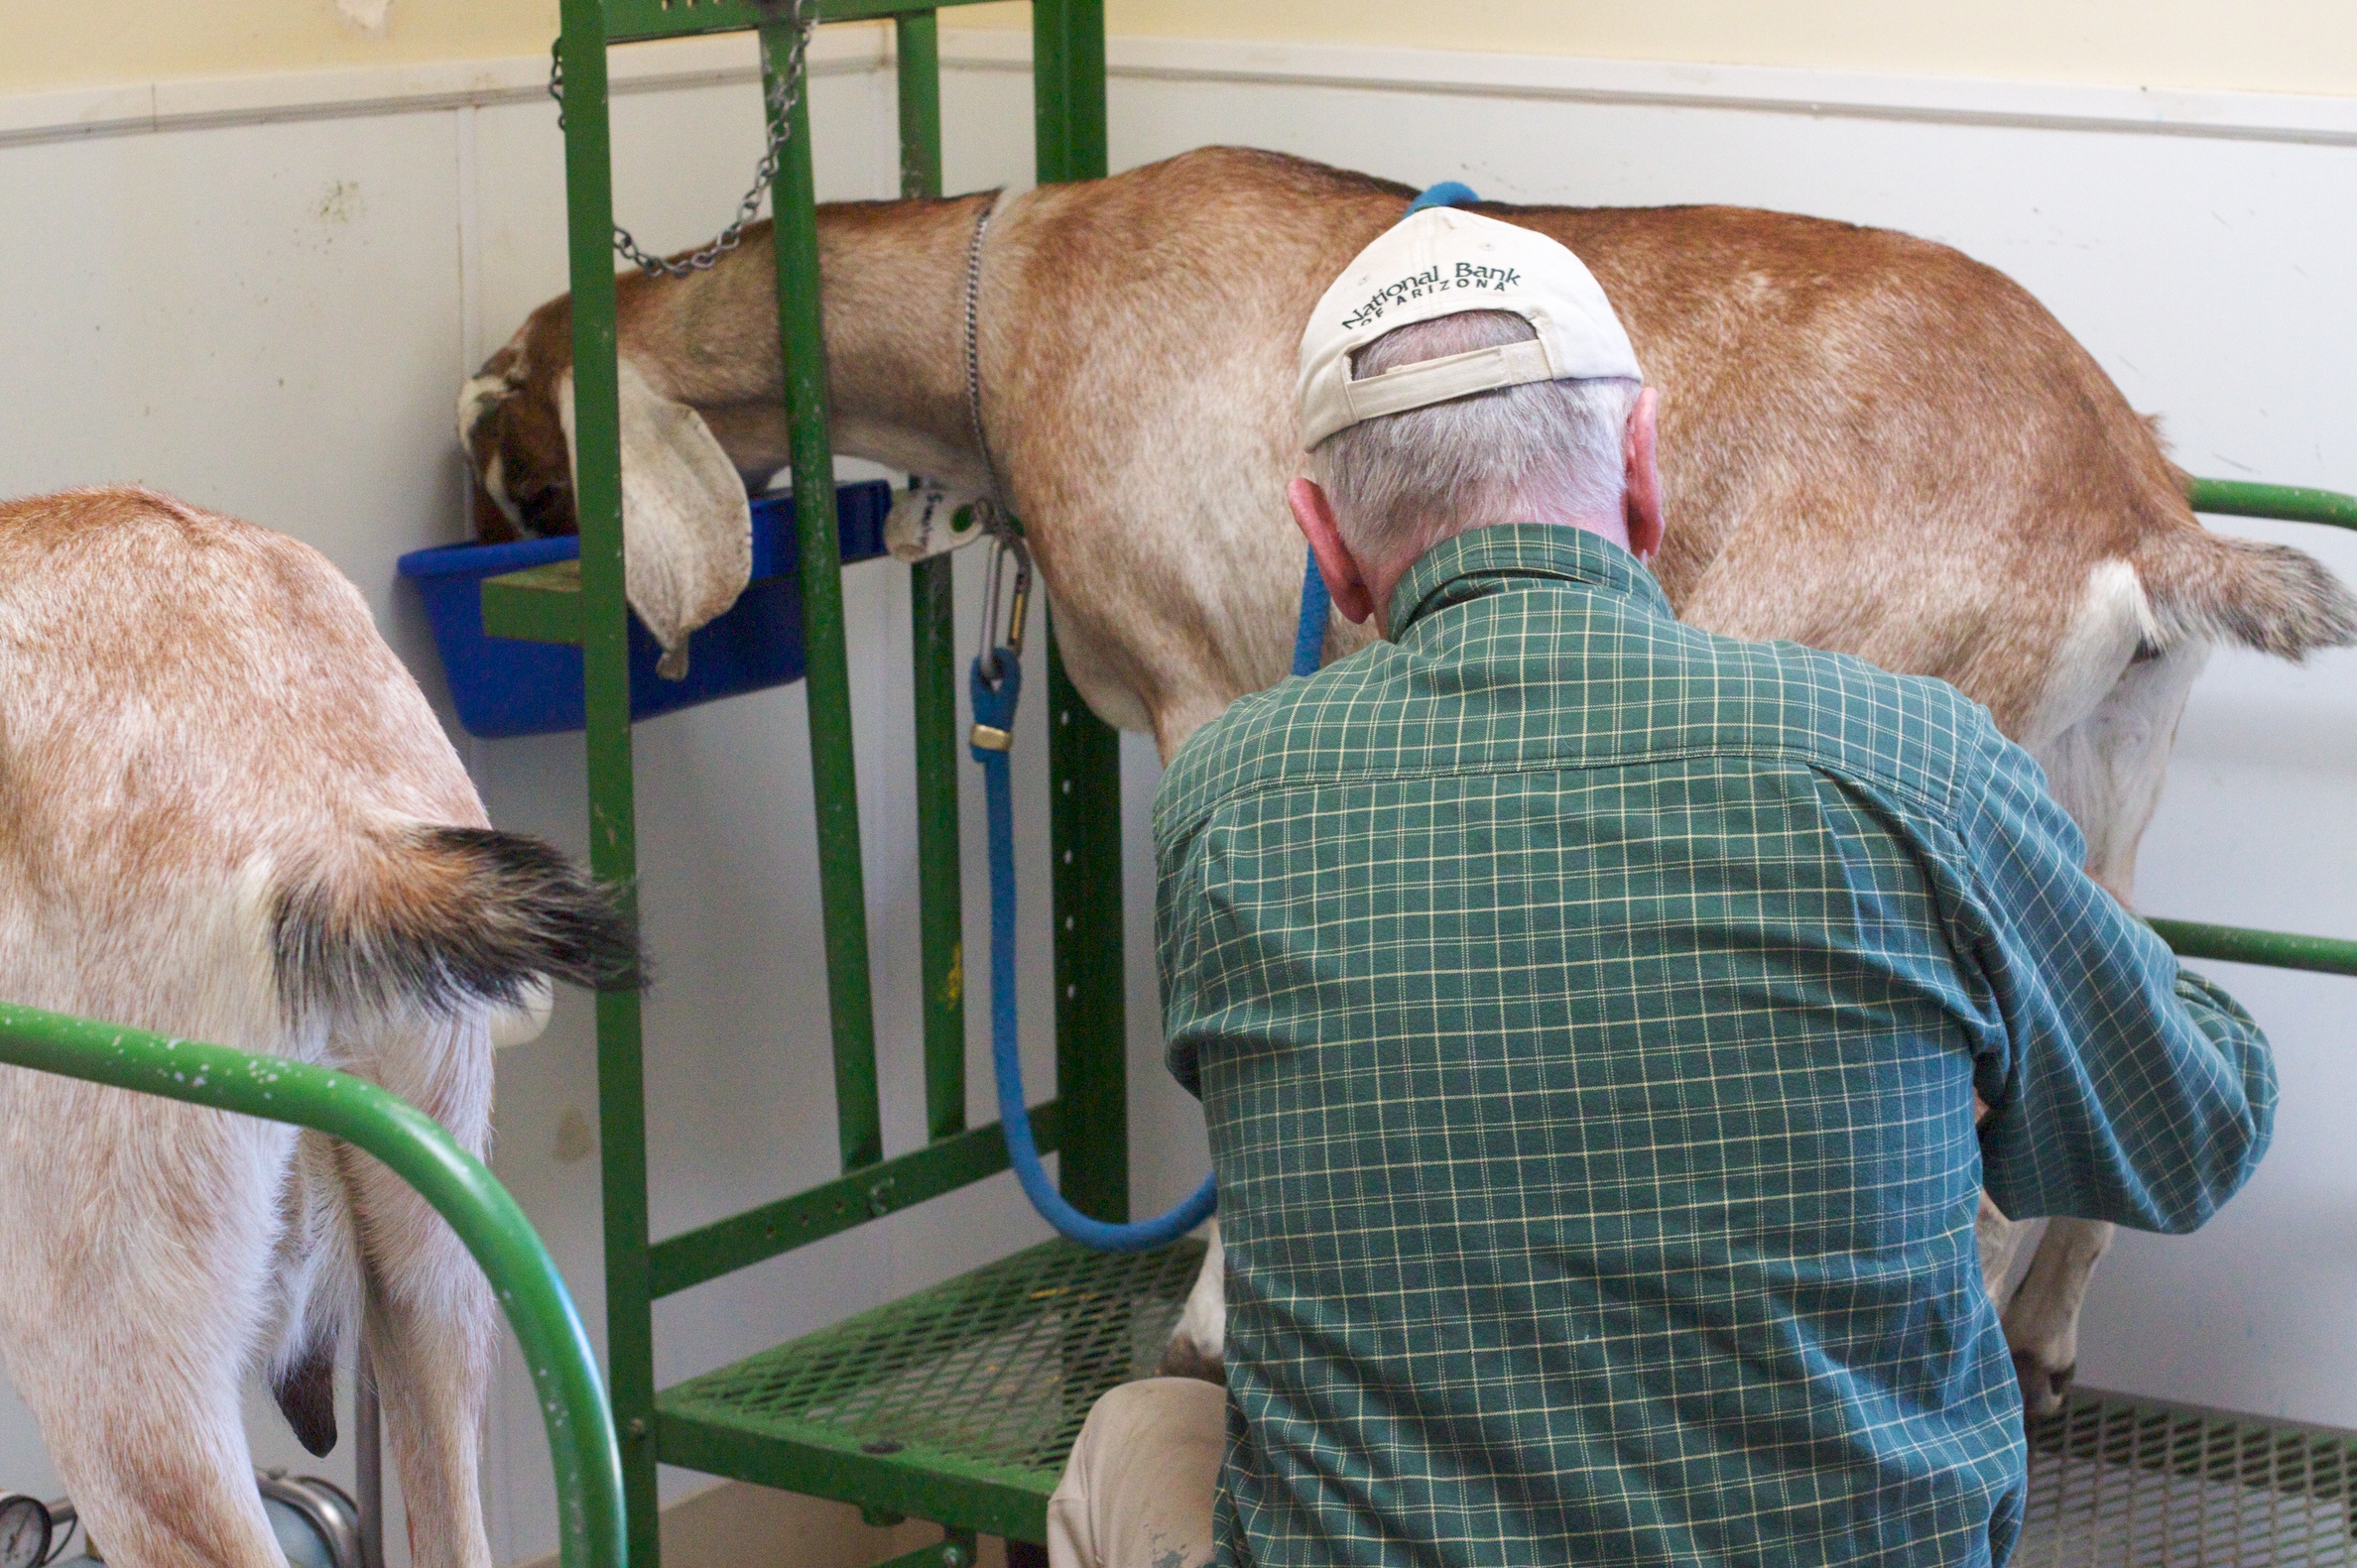
goat, mammal, goats, animal shelter